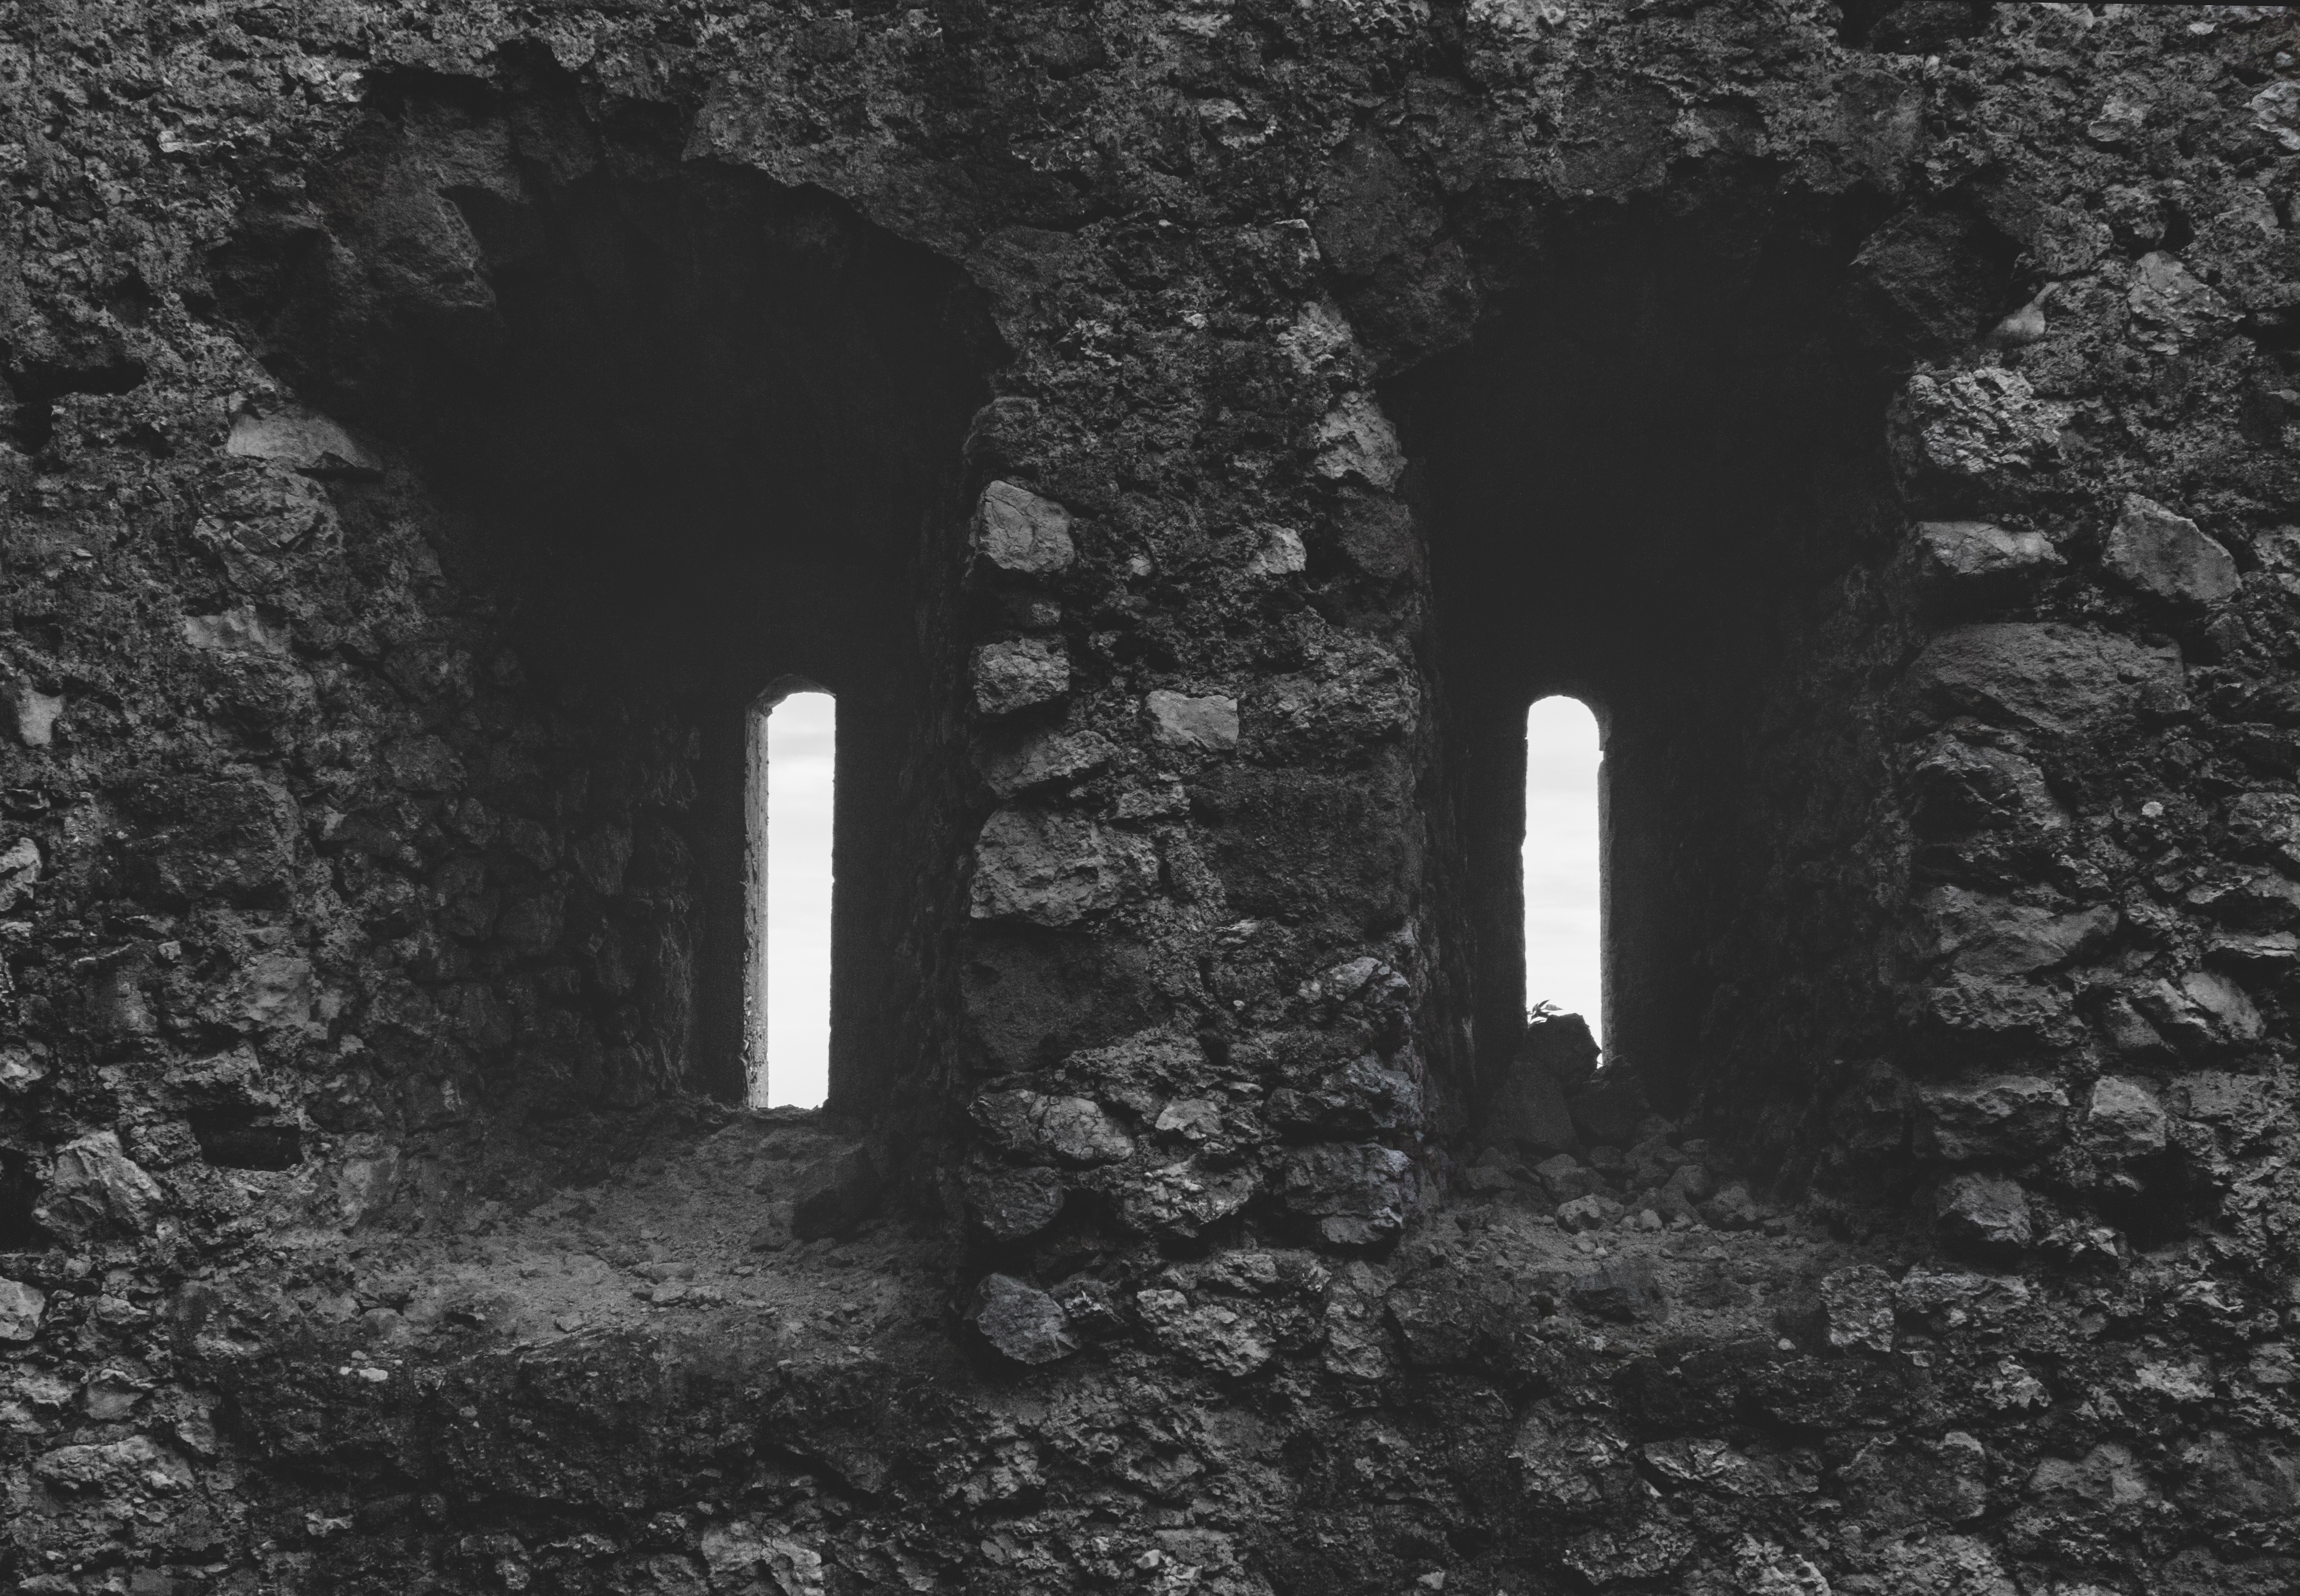
light, black and white, white, wall, column, darkness, black, monochrome, lighting, ruins, monolith, monochrome photography